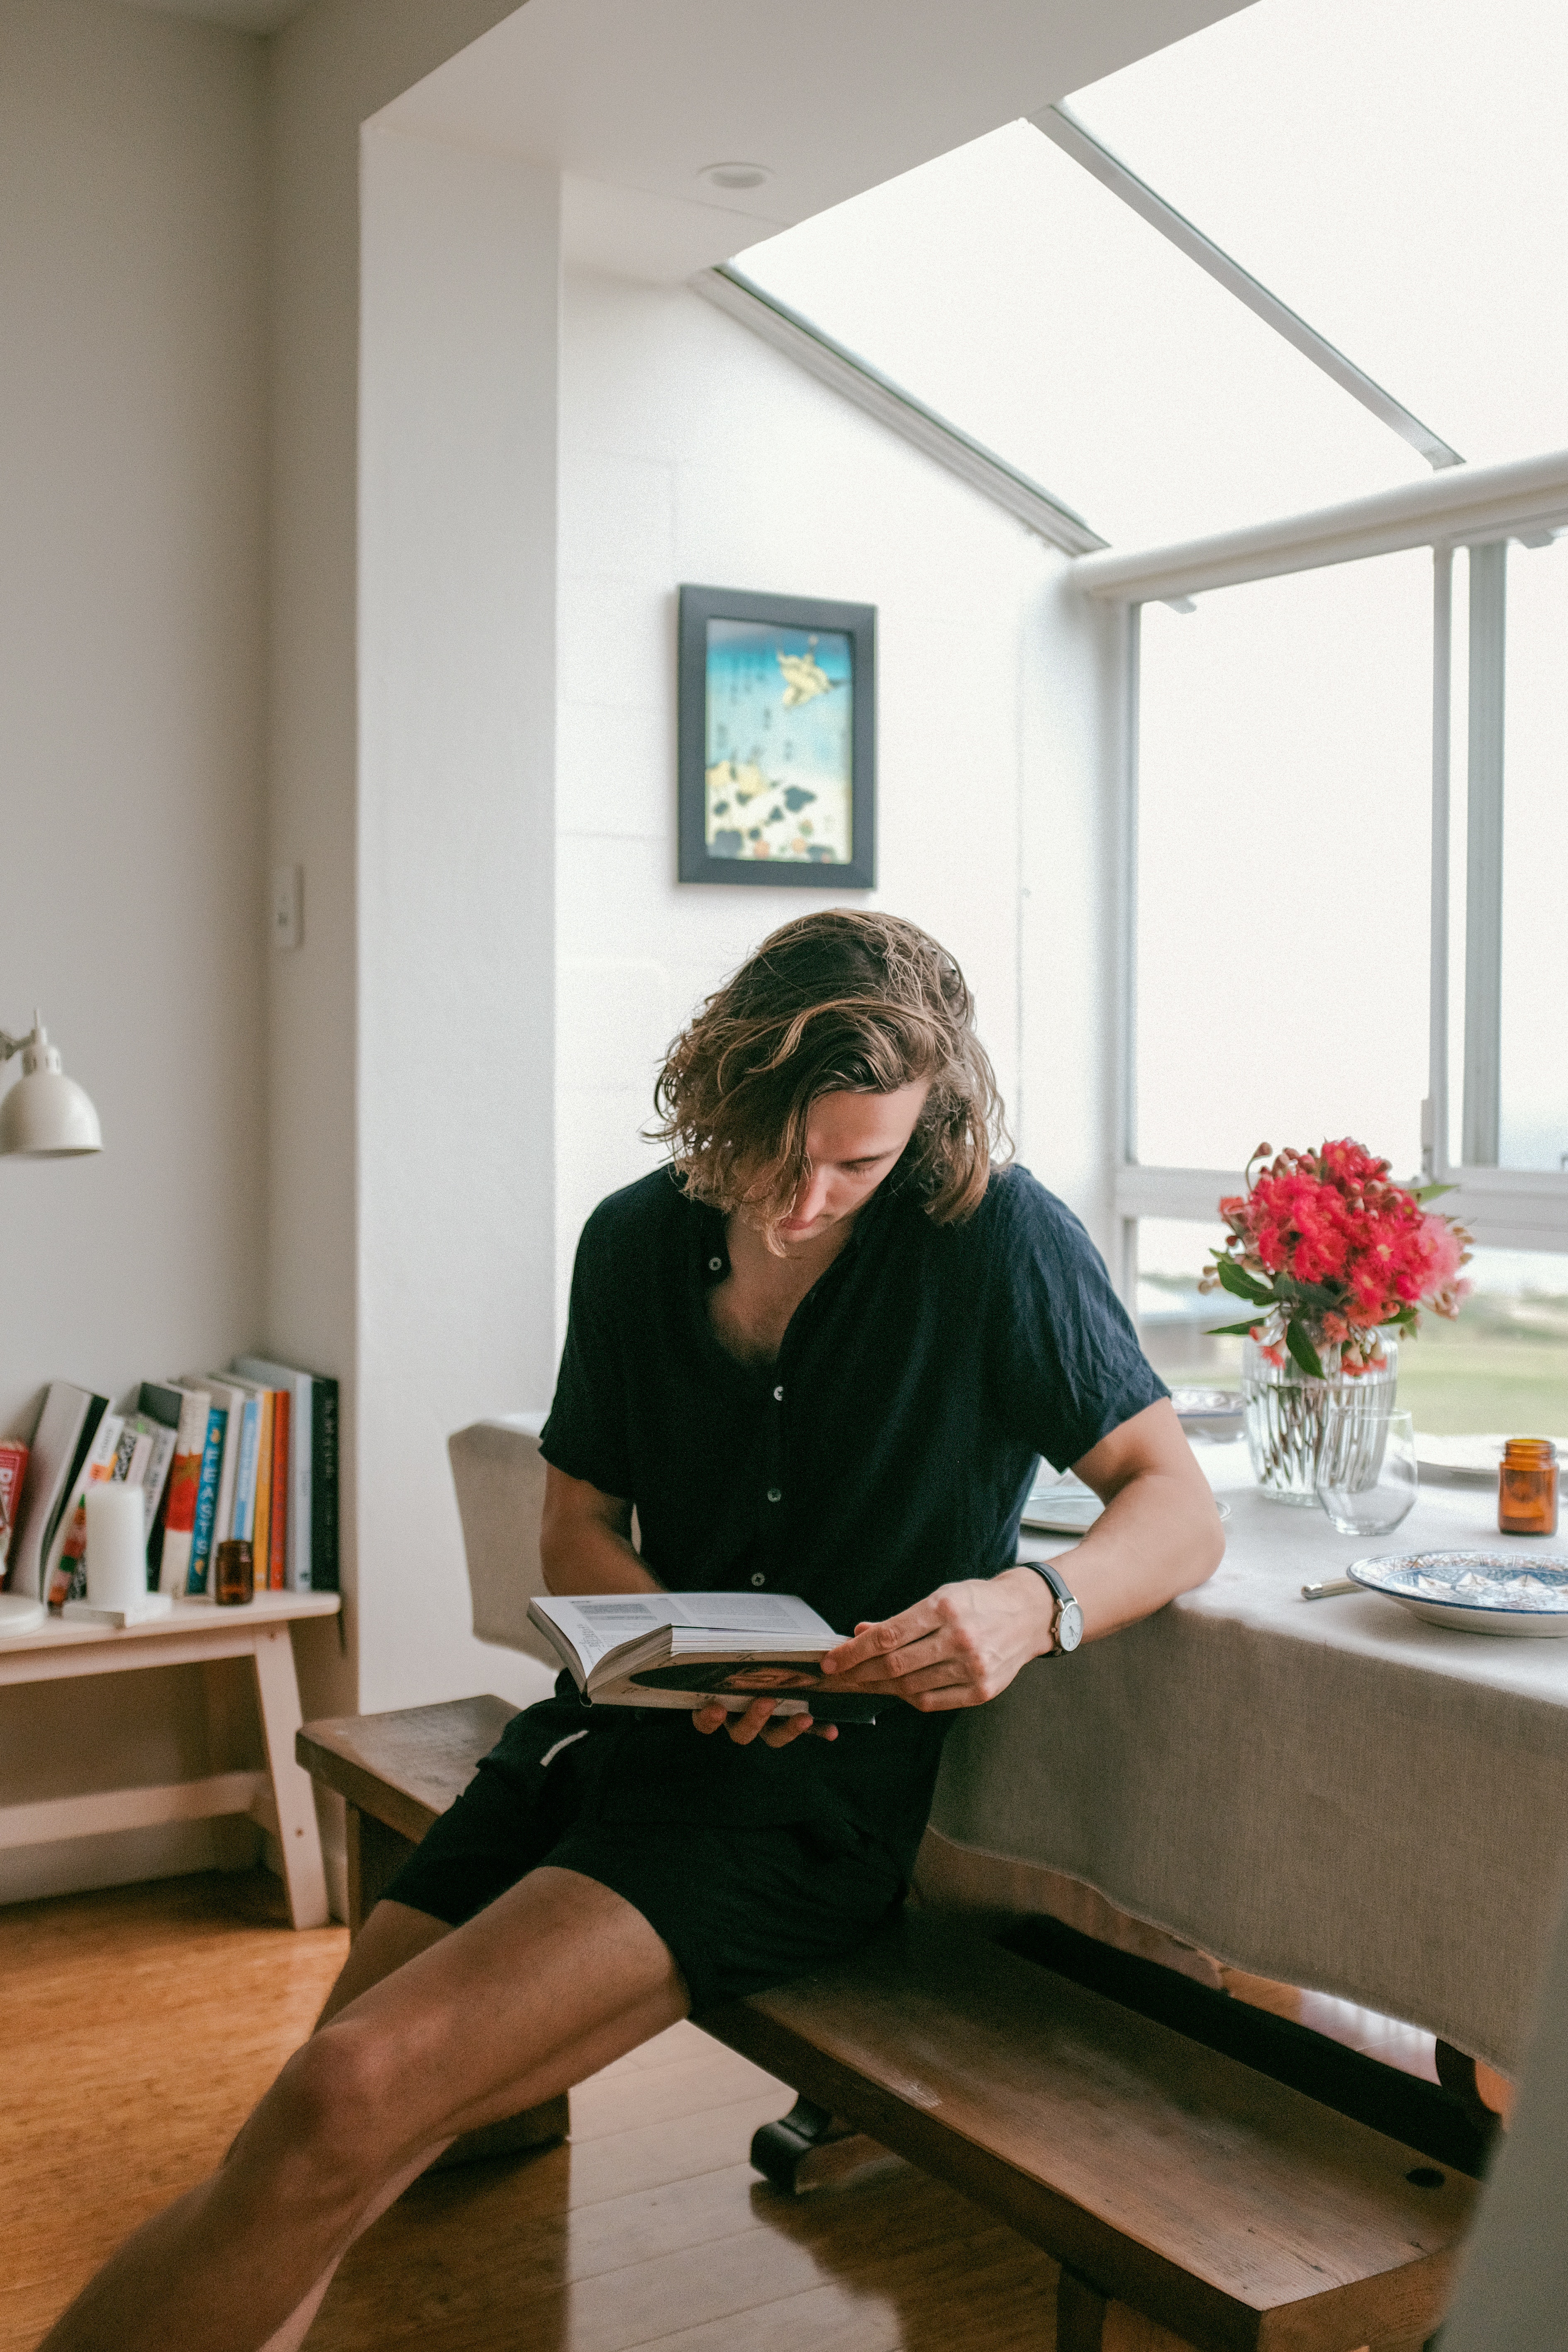
sitting, furniture, room, interior design, table, window, desk, home, floor, chair